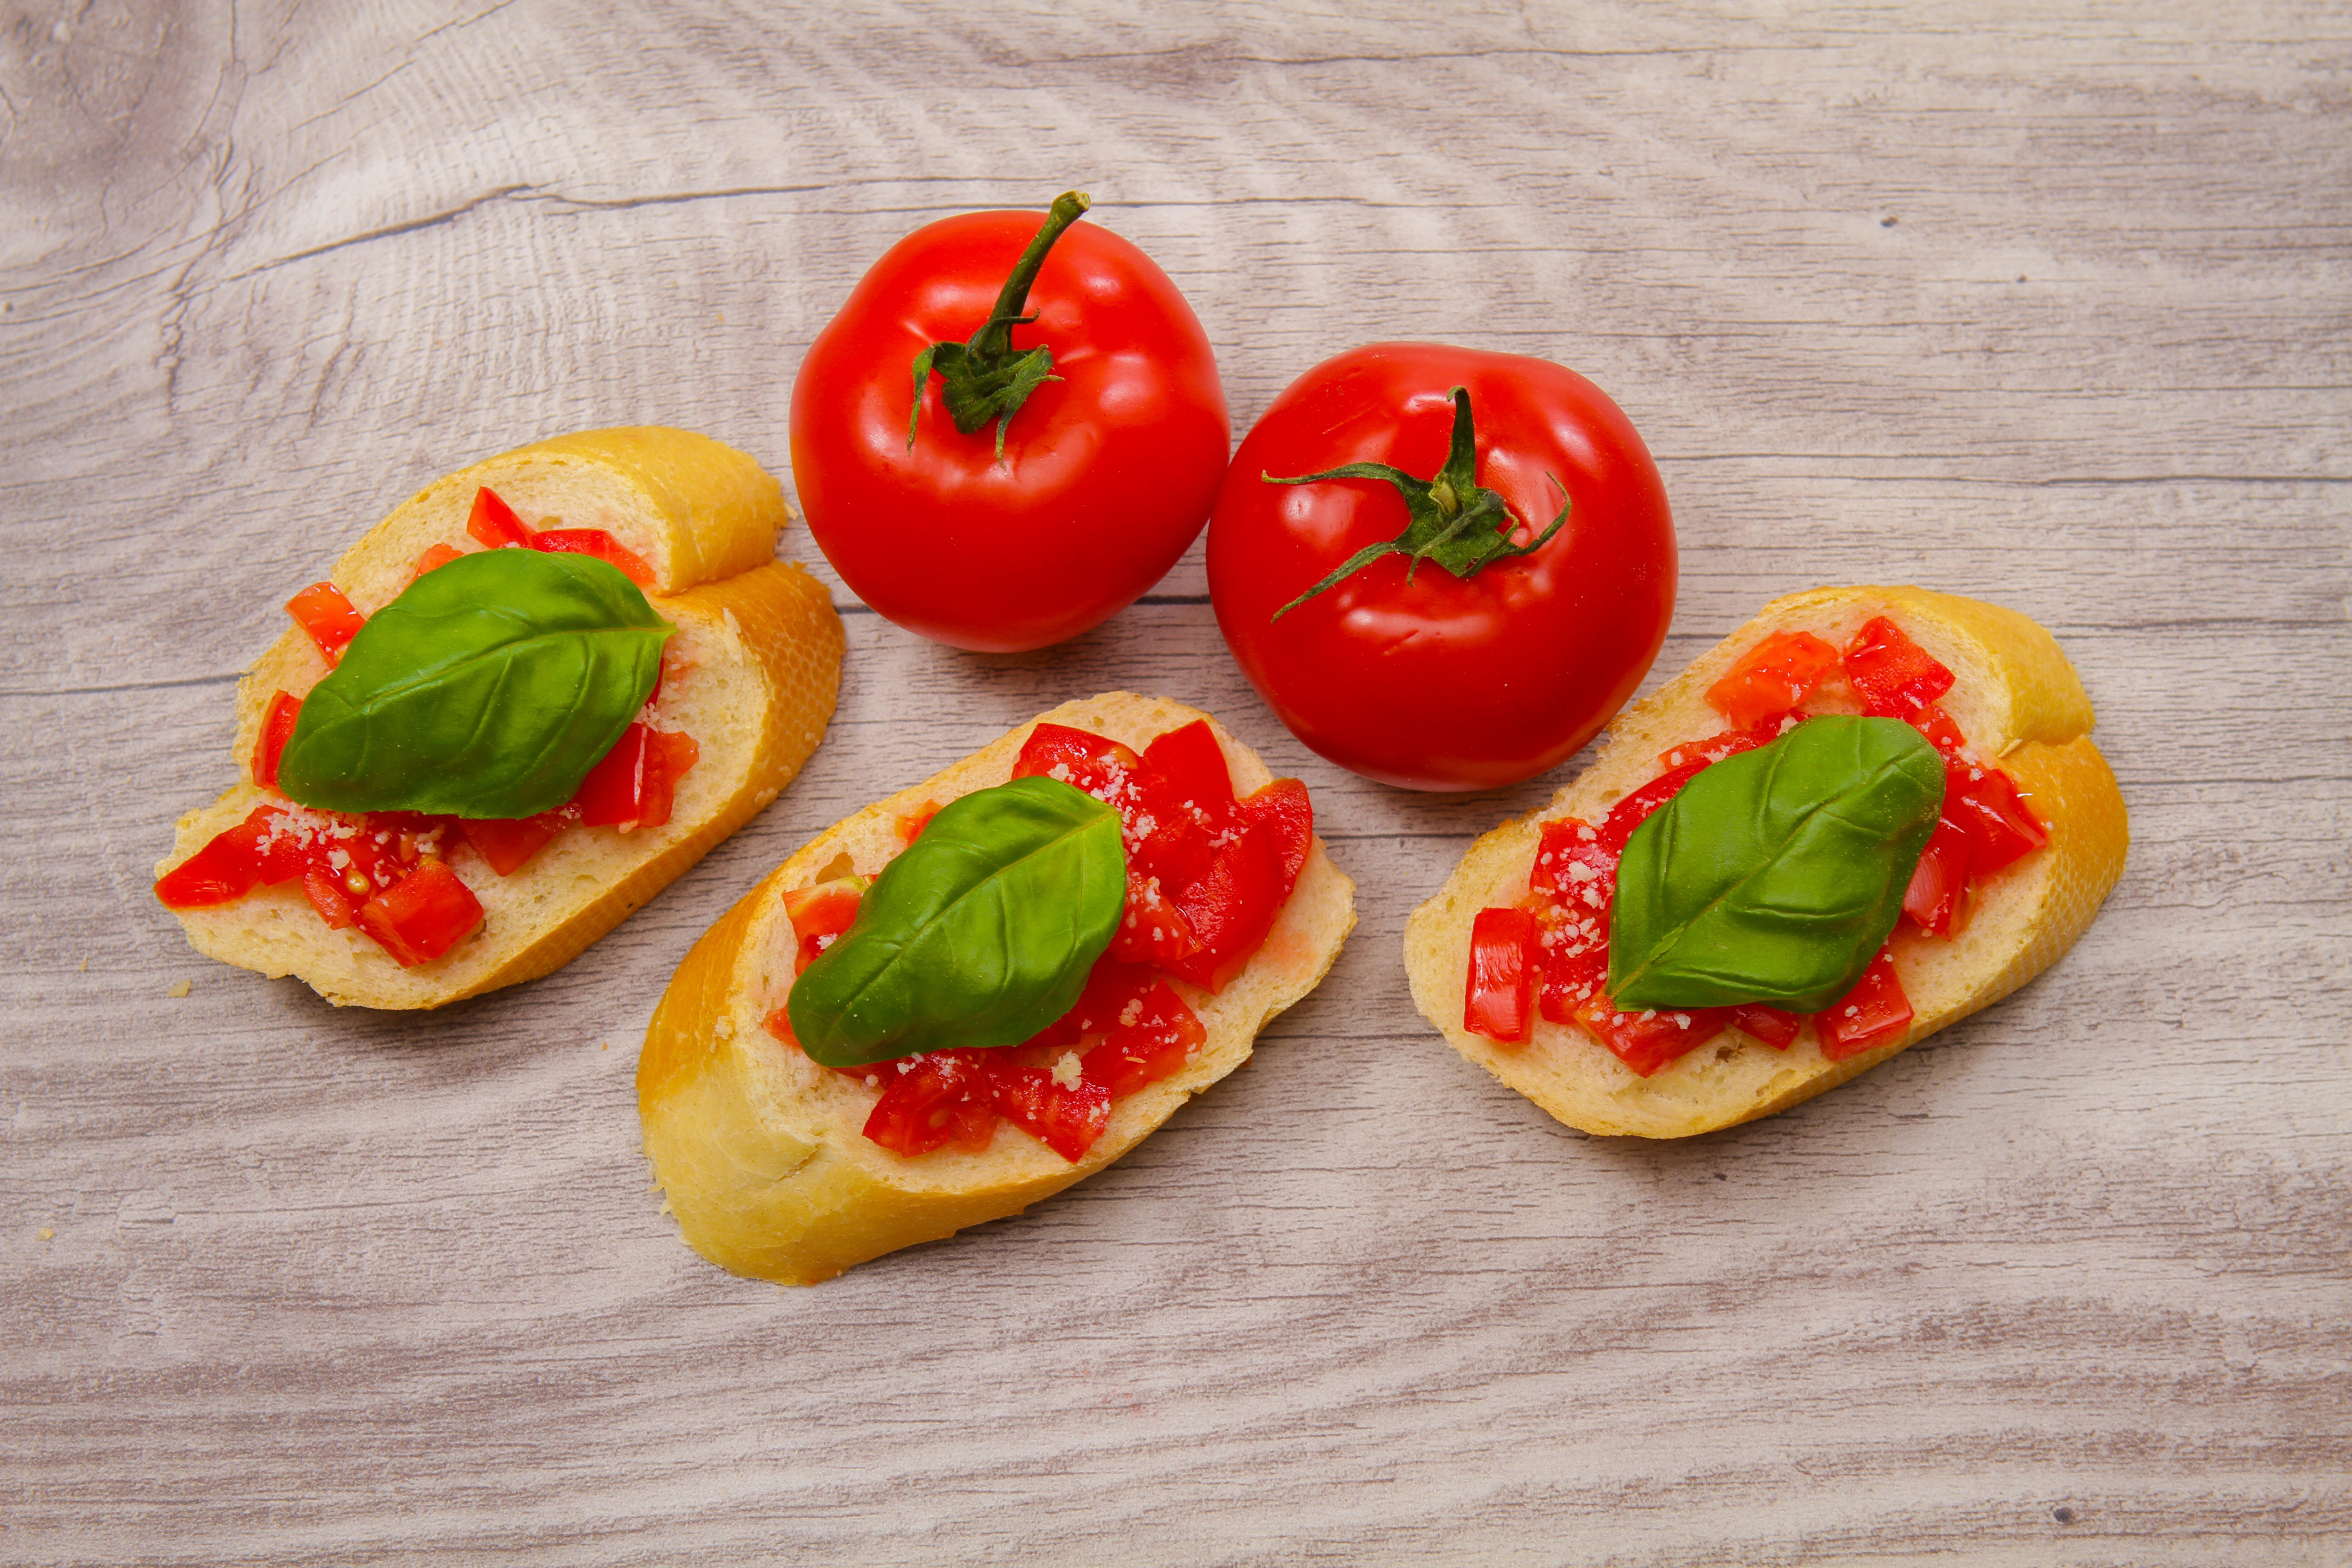
food, cuisine, dish, ingredient, baked goods, produce, vegetarian food, finger food, staple food, solanum, appetizer, tomato, bruschetta, basil, vegetable, italian food, recipe, hors d oeuvre, flatbread, bread, mozzarella, fruit